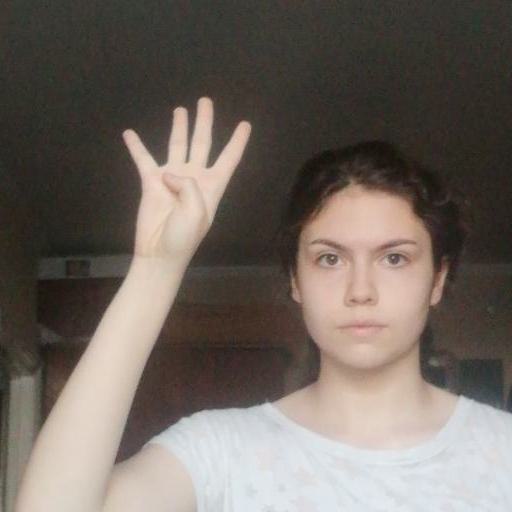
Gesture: four